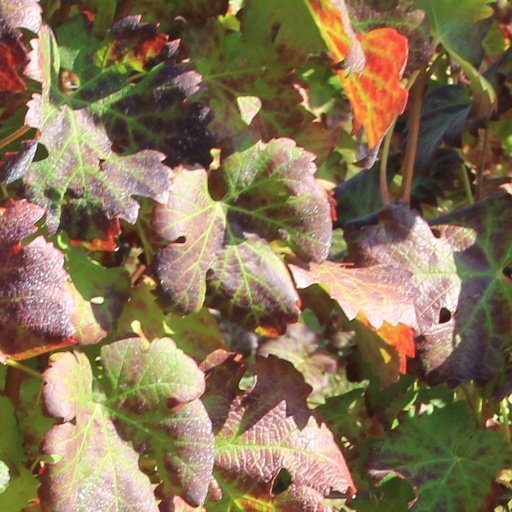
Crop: grape